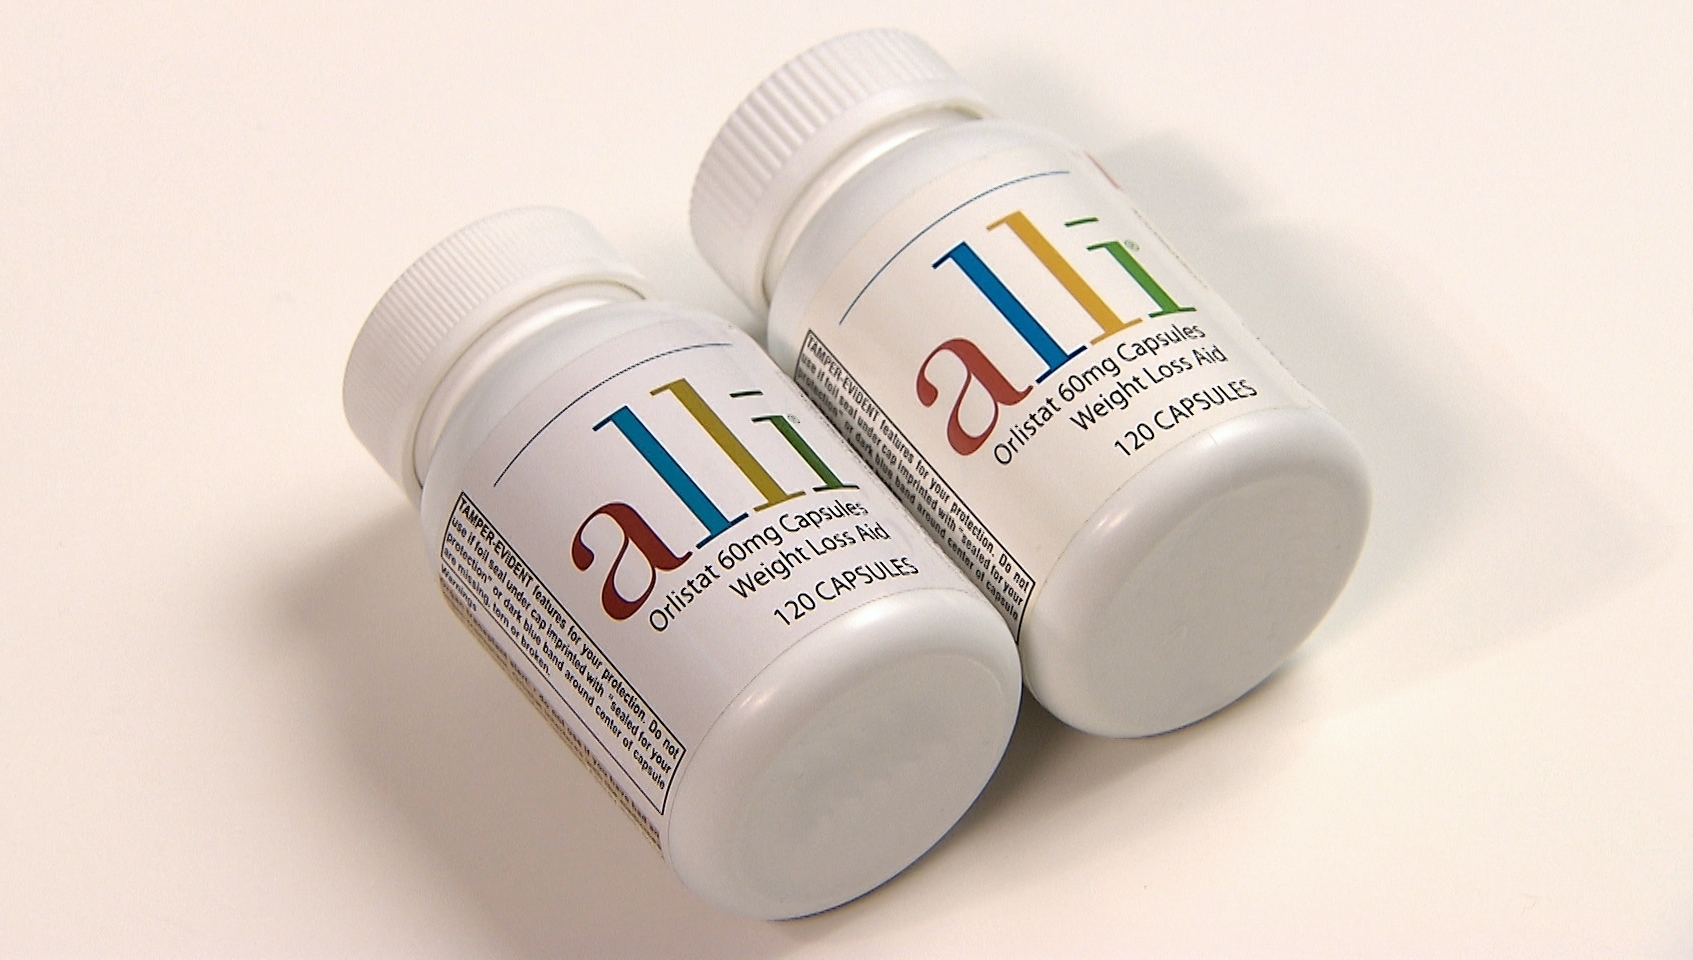
Authentic and counterfeit packaging of Alli prepared for screening by CD-3. CD-3, a small portable device invented by FDA scientists, is being deployed to screen for counterfeit and sub-standard malaria drugs in Sub-Saharan Africa and Southeast Asia. Using wavelengths of
Specialty: infectious disease